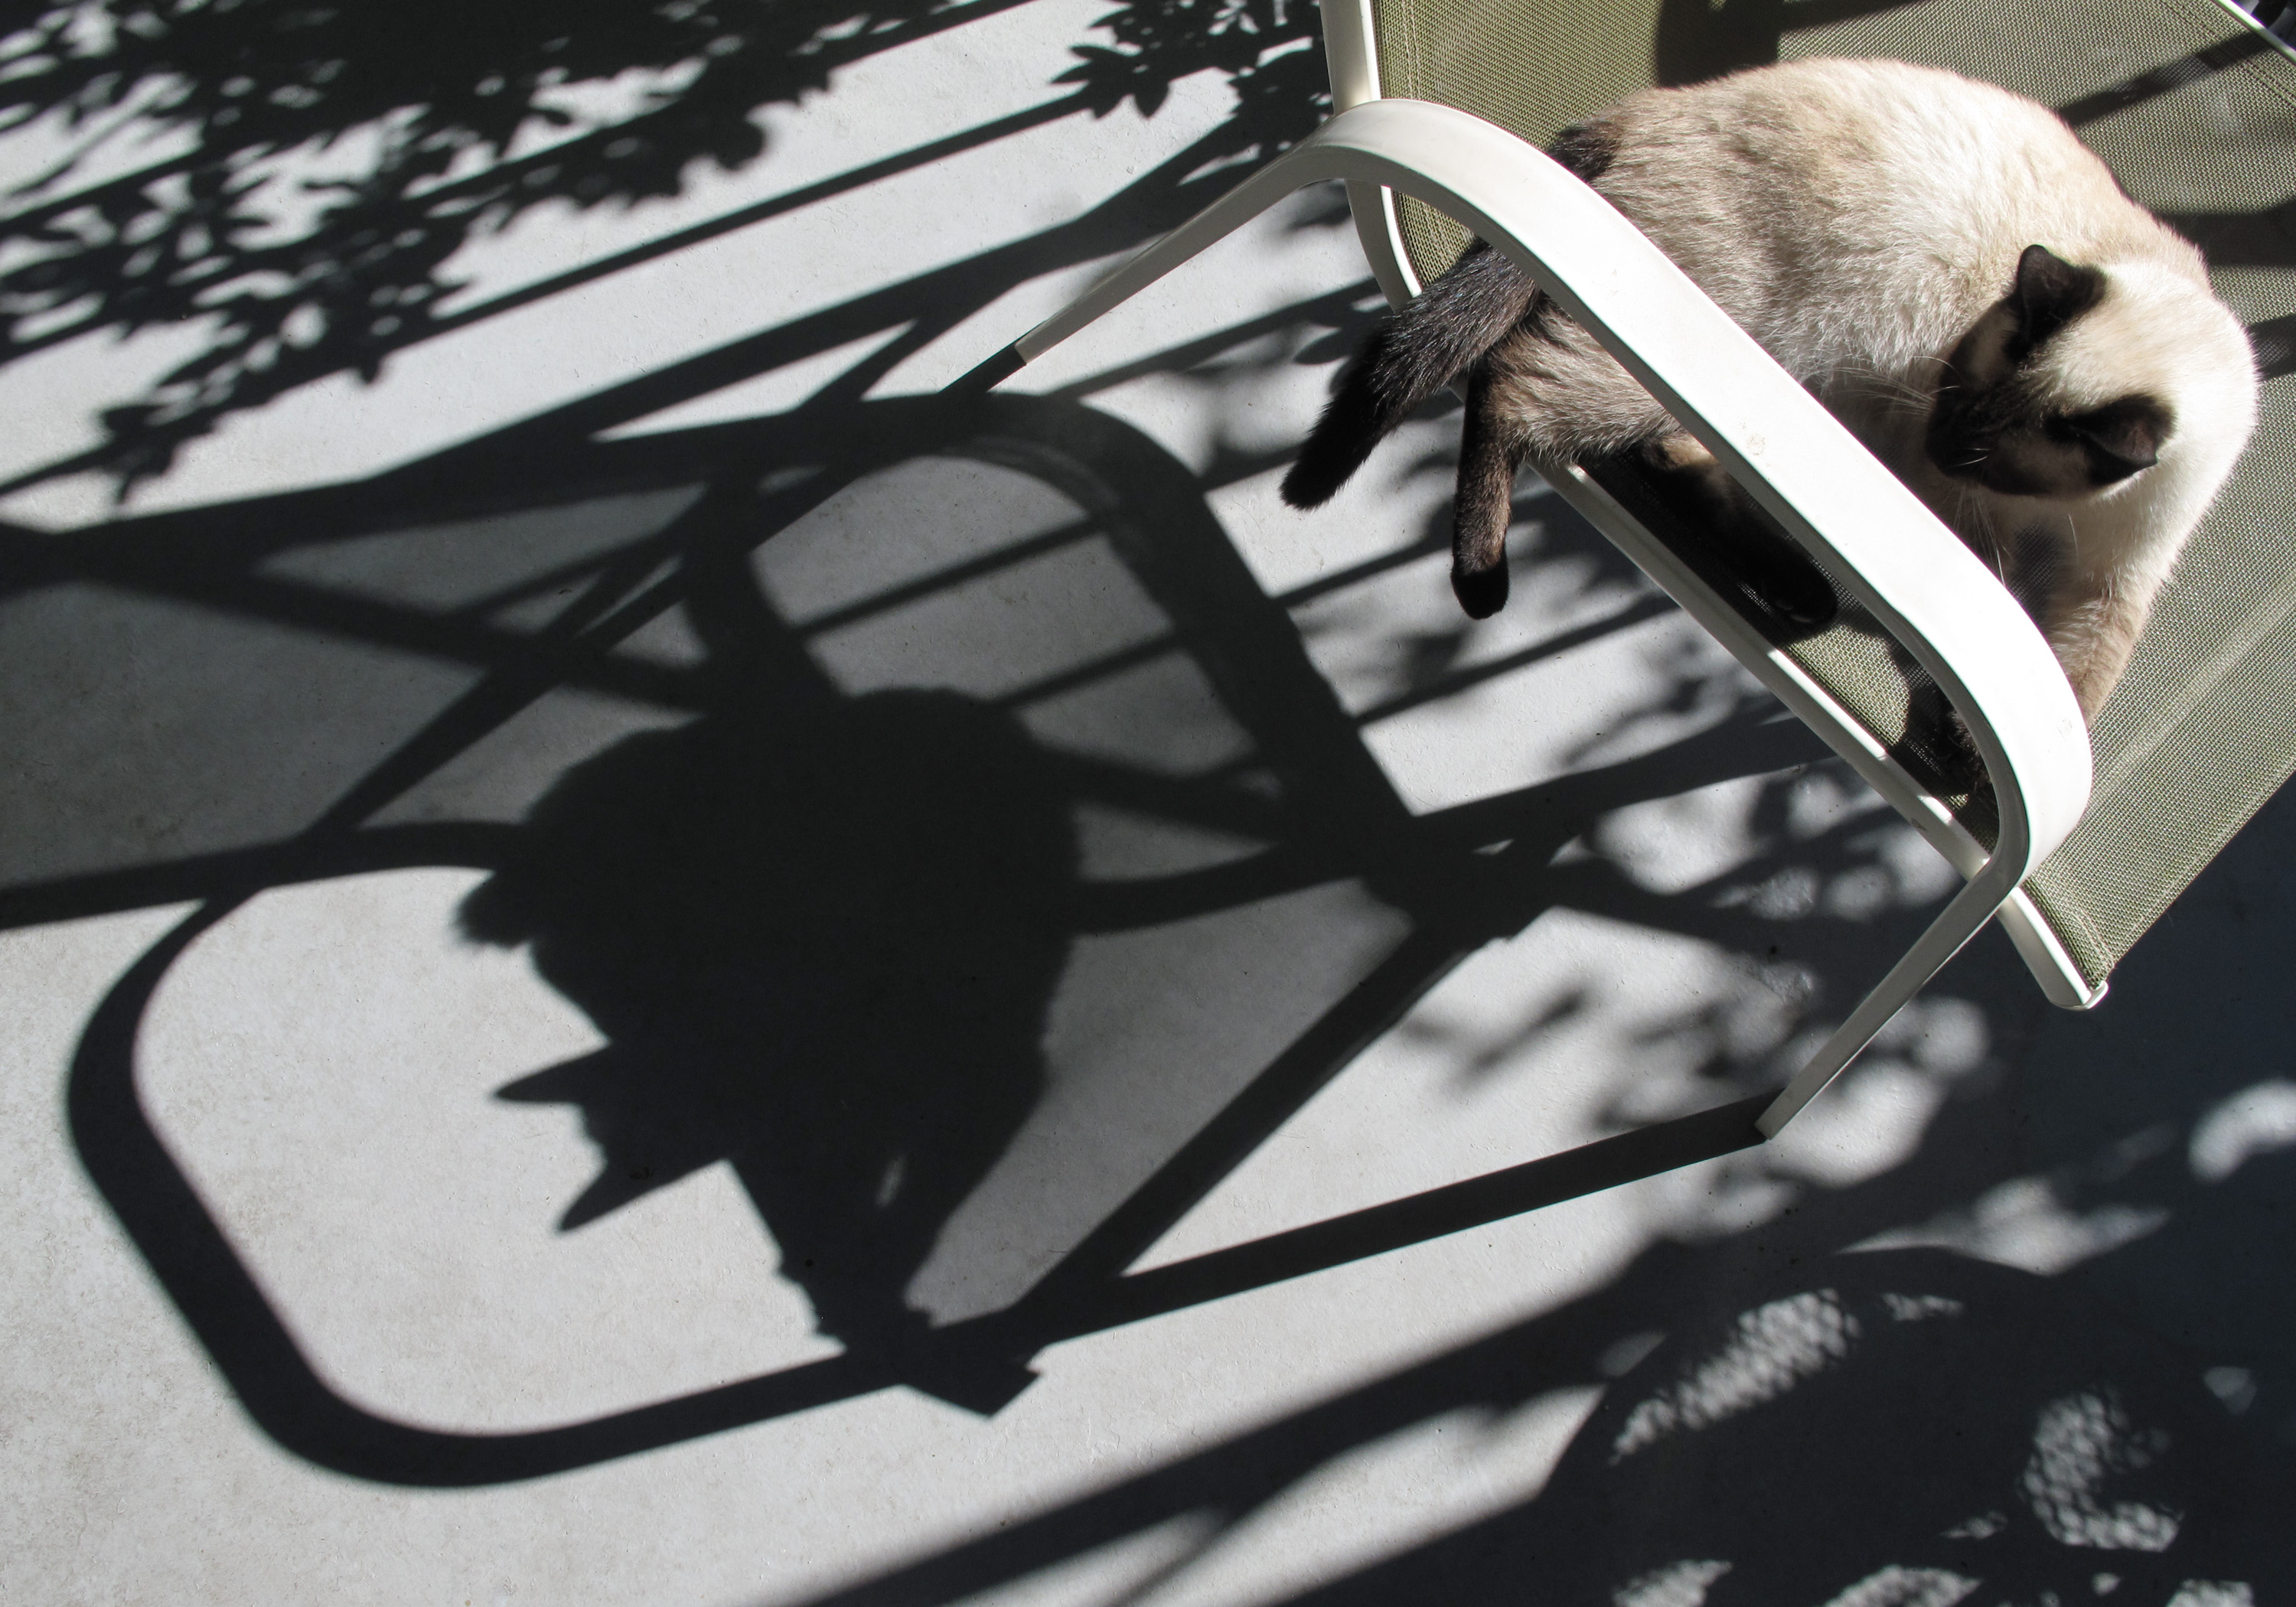
light, chair, vehicle, cat, shadow, black, california, feliscatus, glasses, chat, 365, sacramento, siamese, 2011inphotos